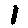
Label: 1